Moderna COVID-19 vaccine

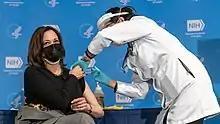
Kamala Harris, Vice President of the United States, receiving her second dose of the Moderna vaccination in January 2021.

In June 2020, Singapore signed a pre-purchase agreement for Moderna, reportedly paying a price premium in order to secure early stock of vaccines, although the government declined to provide the actual price and quantity, citing commercial sensitivities and confidentiality clauses.